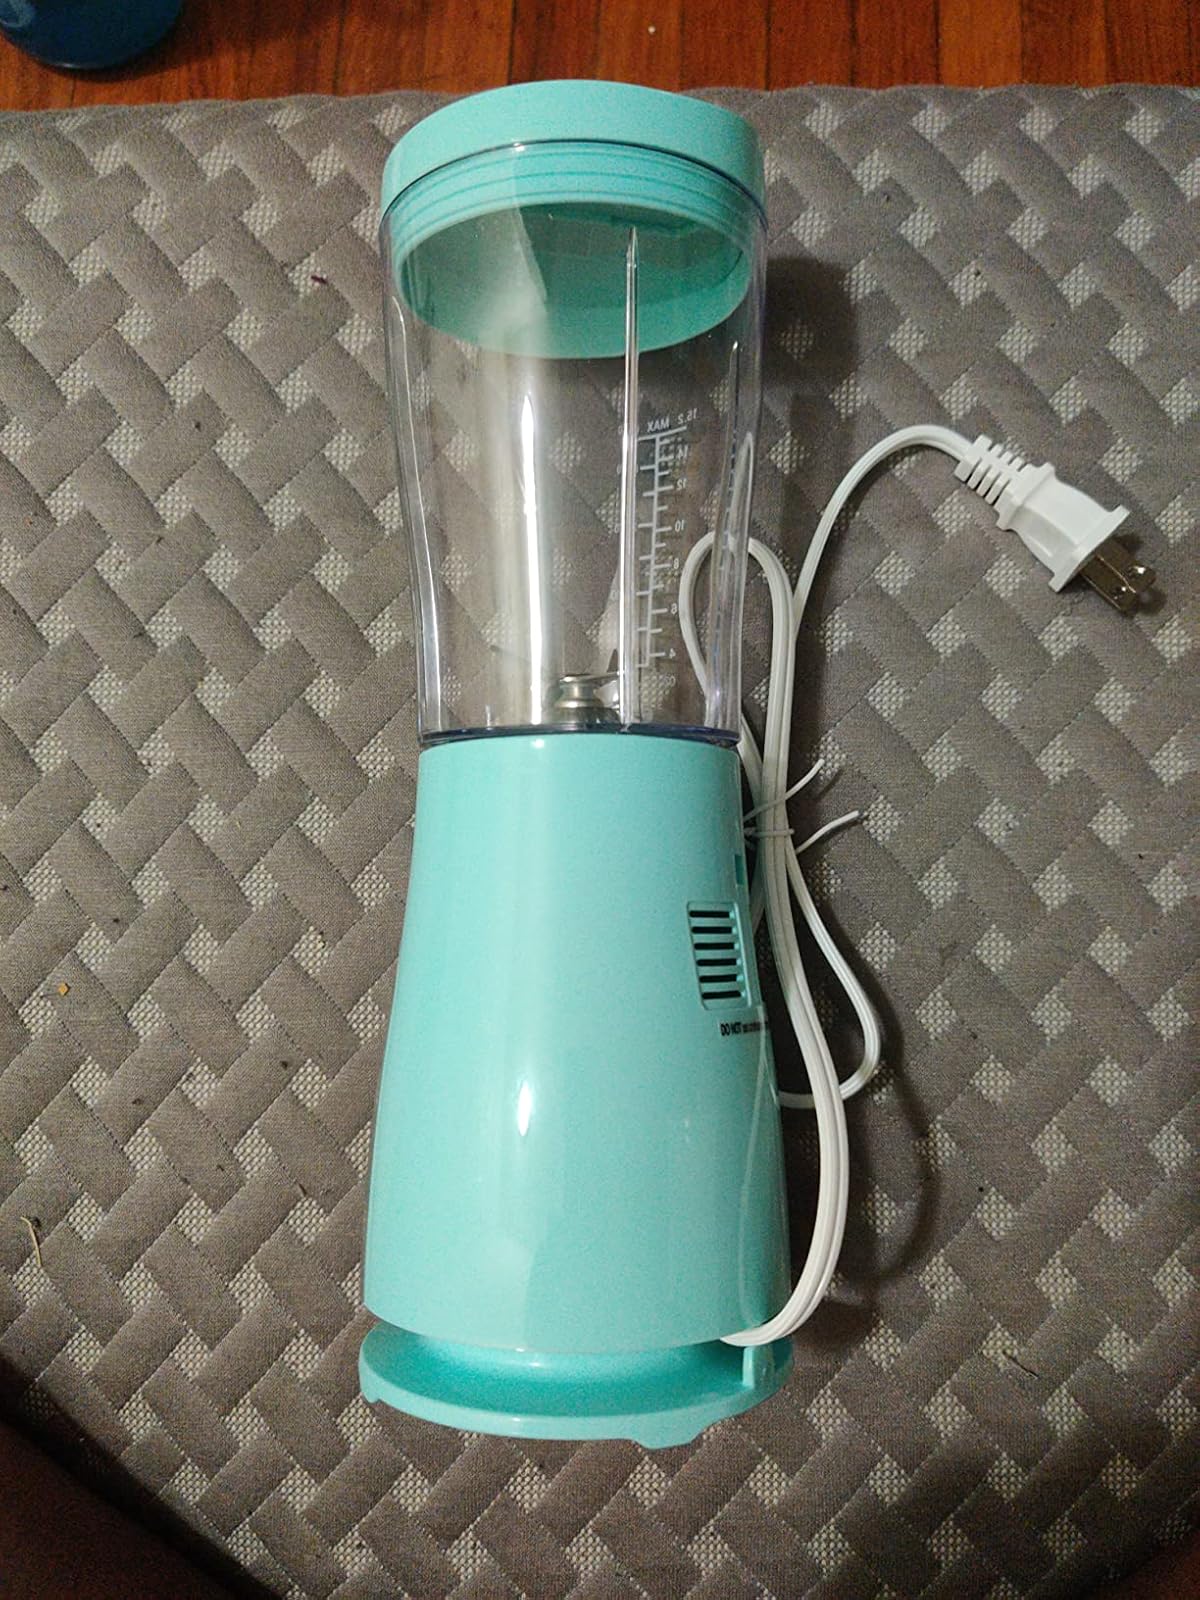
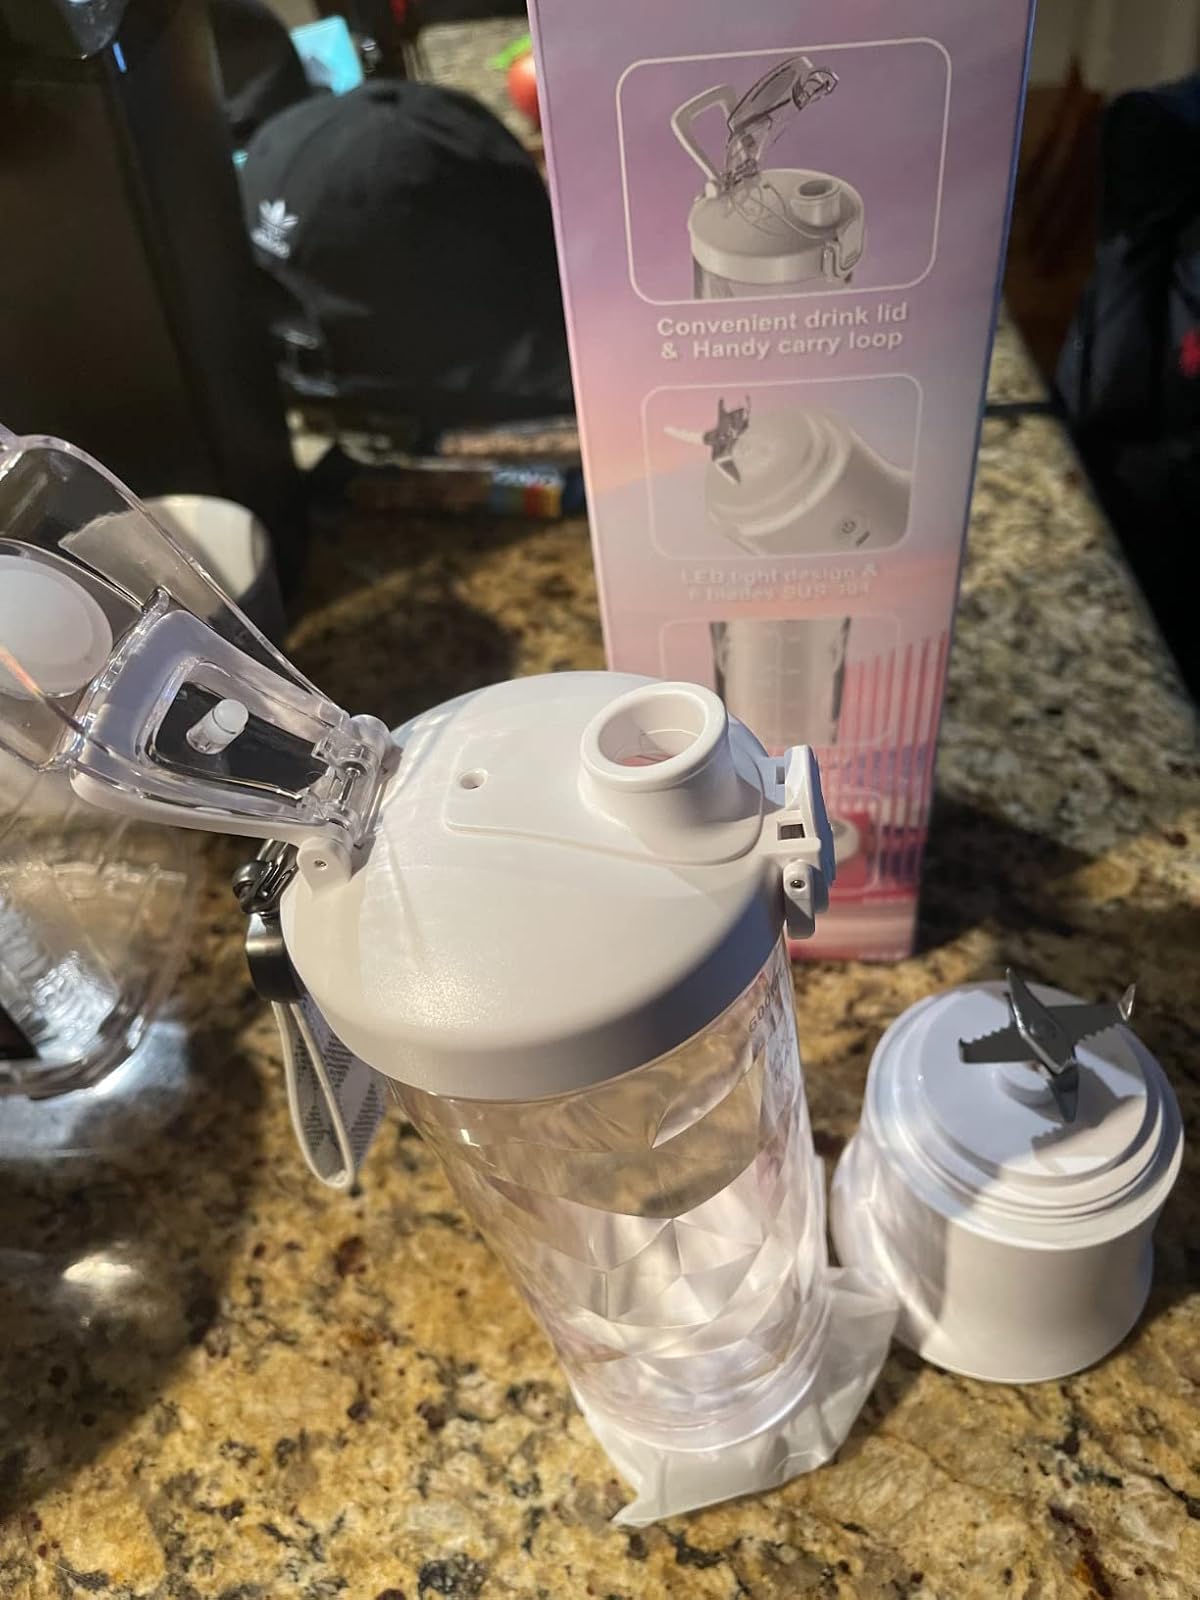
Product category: items_blender
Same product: no